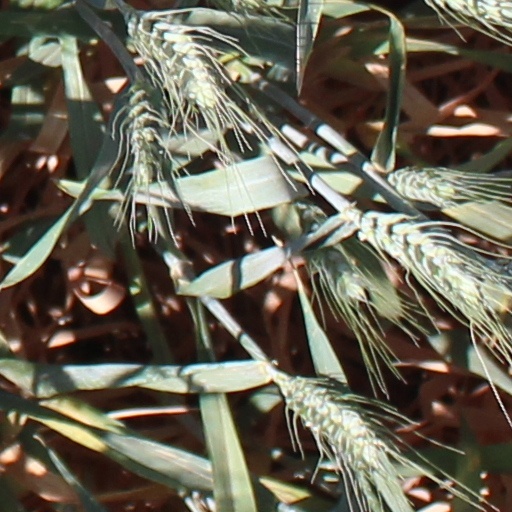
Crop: wheat